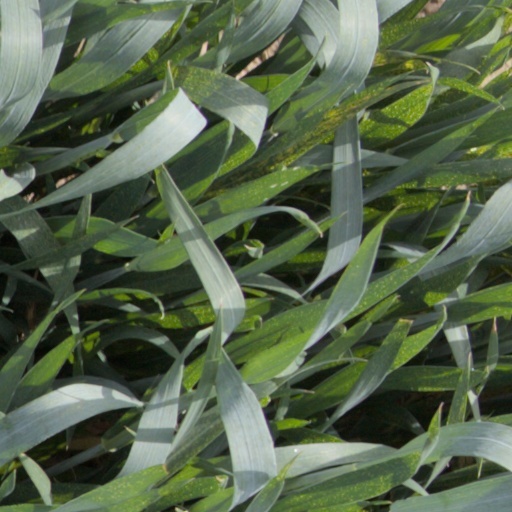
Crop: wheat